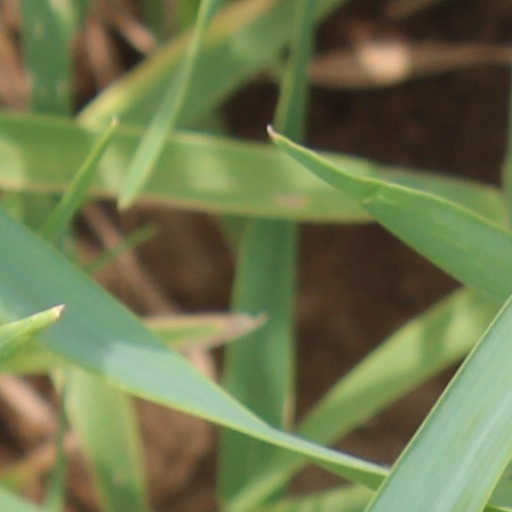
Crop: wheat